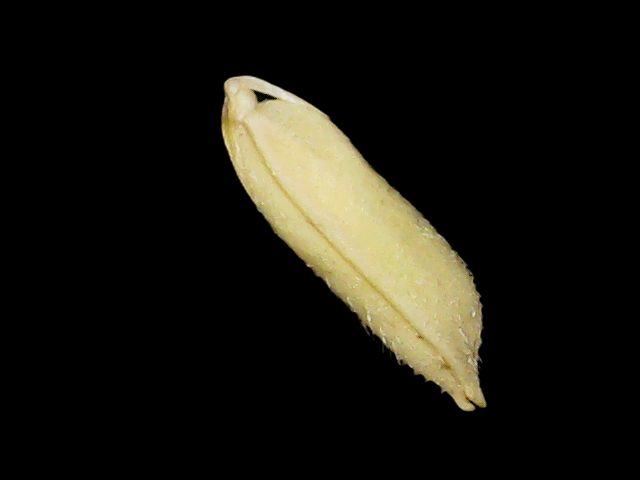
Rice variety: Binadhan19